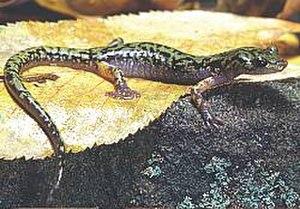
Aneides est un genre d'urodèles de la famille des Plethodontidae.
Aneides aeneus est une espèce d'urodèles de la famille des Plethodontidae.